Nyckelharpa

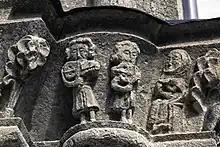
Portal relief possibly depicting nyckelharpa players, , Källunge Church, Gotland, Sweden.

In the Late Middle Ages, the first depictions of nyckelharpor, or rather "keyed vielles" by appearance, appear. The earliest possible depiction known can be found in a relief on one of the portals to the Källunge Church, located on the Swedish island of Gotland. Dating from circa 1350, it depicts two musicians with bow stringed instruments suspiciously looking like nyckelharpor, appearing to have keyboxes (a cover above the strings) like a hurdy-gurdy. The relief is however eroded and damaged from time, making it hard to confirm them as nyckelharpor.